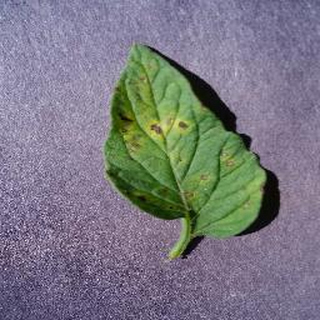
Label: tomato_septoria_leaf_spot